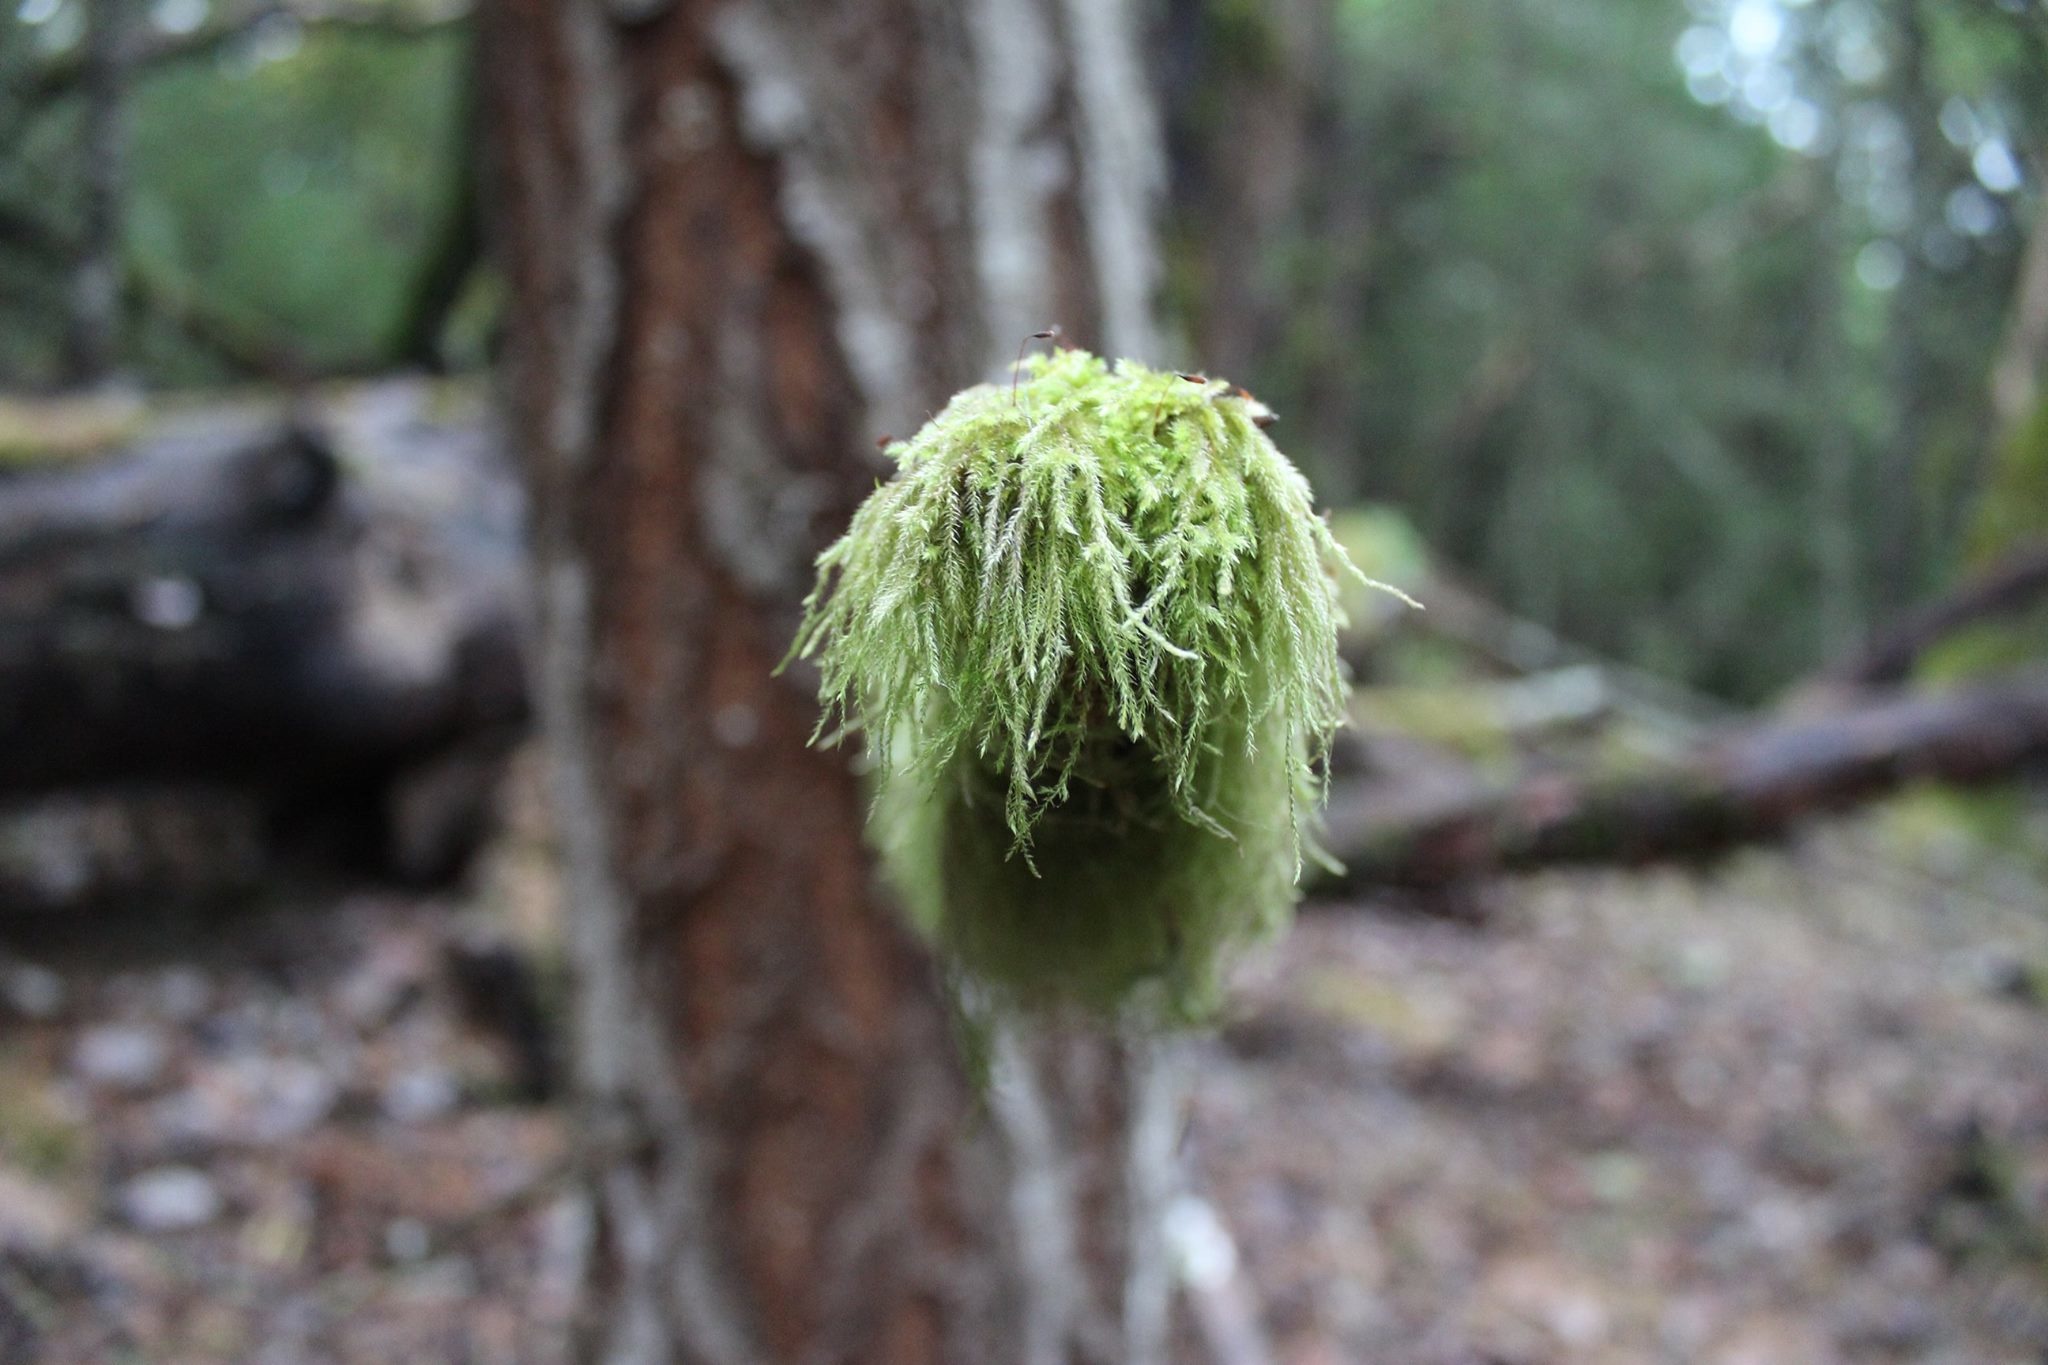
tree, nature, forest, plant, leaf, flower, green, produce, soil, botany, flora, fauna, wildflower, woodland, macro photography, flowering plant, plant stem, land plant